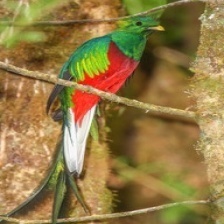
Species: QUETZAL
Scientific name: PHAROMACHRUS MOCINNO